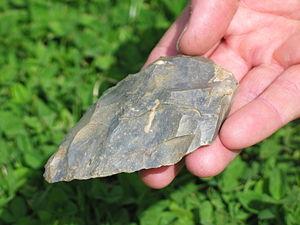
Un biface trouvé en Dordogne (France).